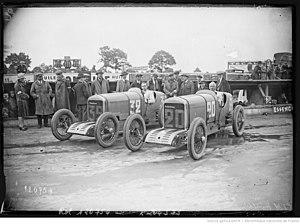
2-7-27, Montlhéry, Coupe de la Commission sportive, [de g. à d.] F. Montier et C. Montier sur Montier.